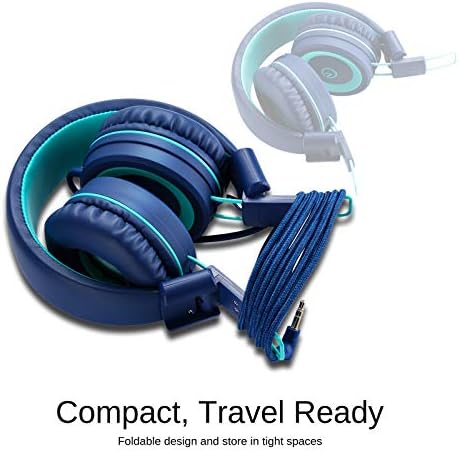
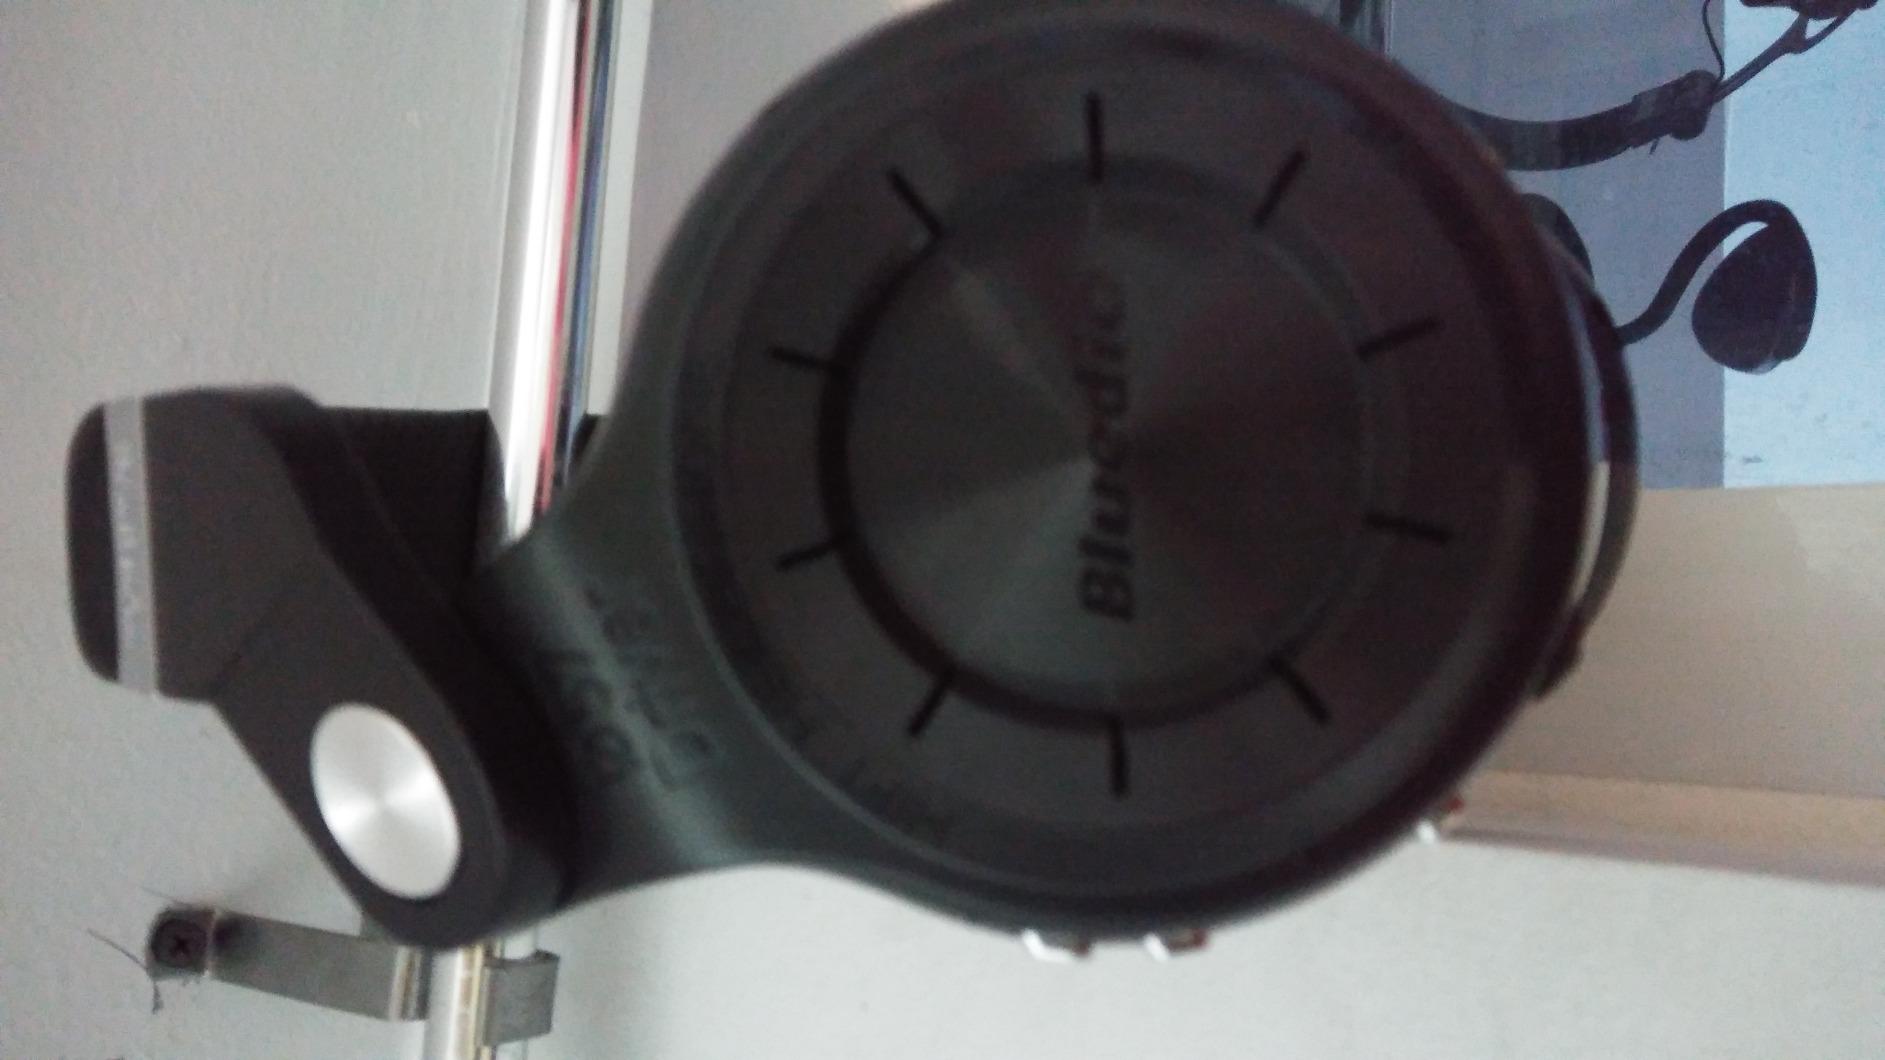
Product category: headphones
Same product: no